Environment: real
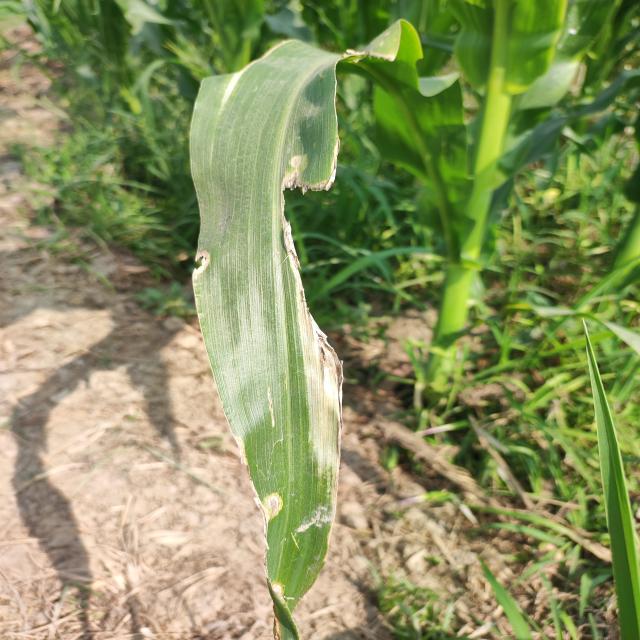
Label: northern_corn_leaf_blight